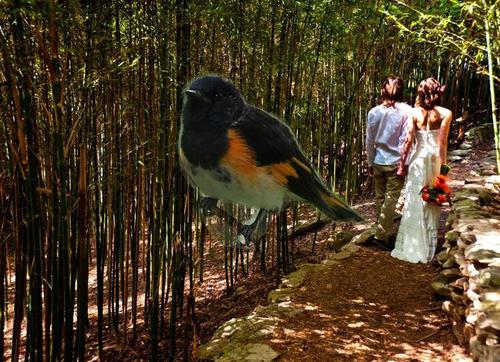
Bird species: American_Redstart
Bird type: landbird
Background: land